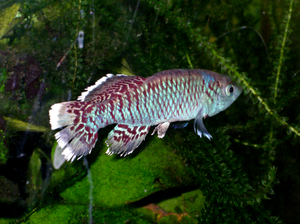
Nothobranchius eggersi est une espèce de poissons de la famille des Aplocheilidae. Elle est endémique de la Tanzanie. Son habitat naturel est formé par les marais intermittents d'eau douce. Cette espèce existe sous deux formes : bleu et rouge.